Single malt whisky

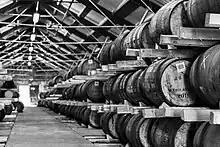
Casks maturing at Glenglassaugh Distillery

The "new-make spirit" (above 60% a.b.v.), or unaged whisky, is then placed in oak casks to mature and to reduce its alcohol content to expedition levels (40-45% a.b.v.). By law, all Scotch whisky must be aged for a minimum of three years in oak casks, though many single malts are matured for much longer. The whisky continues to develop and change as it spends time in the wood. Typical maturation periods are in the range of 10-15 years; longer periods of twenty years or more occur, but are rare and costly. During the time it spends in the wood, a significant percentage of each cask's content will evaporate. The lost part is known as the angel's share.